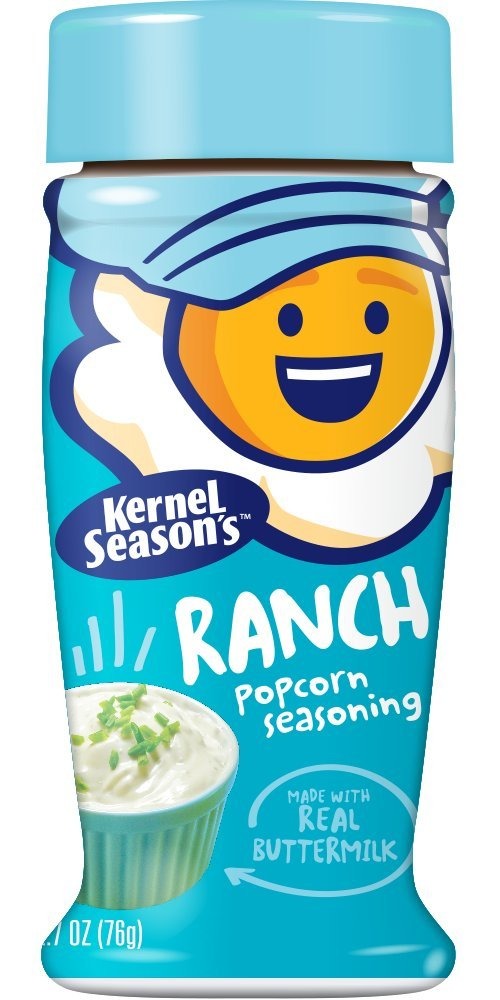
Item Name: Kernel Season's Popcorn Seasoning, Ranch, 2.7 Ounce
Bullet Point 1: Delicious, zesty seasoning made with real buttermilk and a unique blend of spices
Bullet Point 2: Jazz up popcorn, potatoes, pasta, pizza, vegetables, salad and more
Bullet Point 3: Gluten free, kosher certified, no MSG, and 0g trans-fat
Bullet Point 4: All natural
Bullet Point 5: Made in the USA
Value: 2.7
Unit: Ounce

Price: 3.54